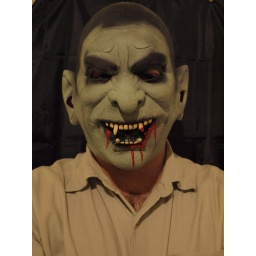
Week 2 Homework &amp;gt; Exposure Compensation &amp;gt; A person with a black face in front of a black background &amp;gt; -1 Exposure Compensation